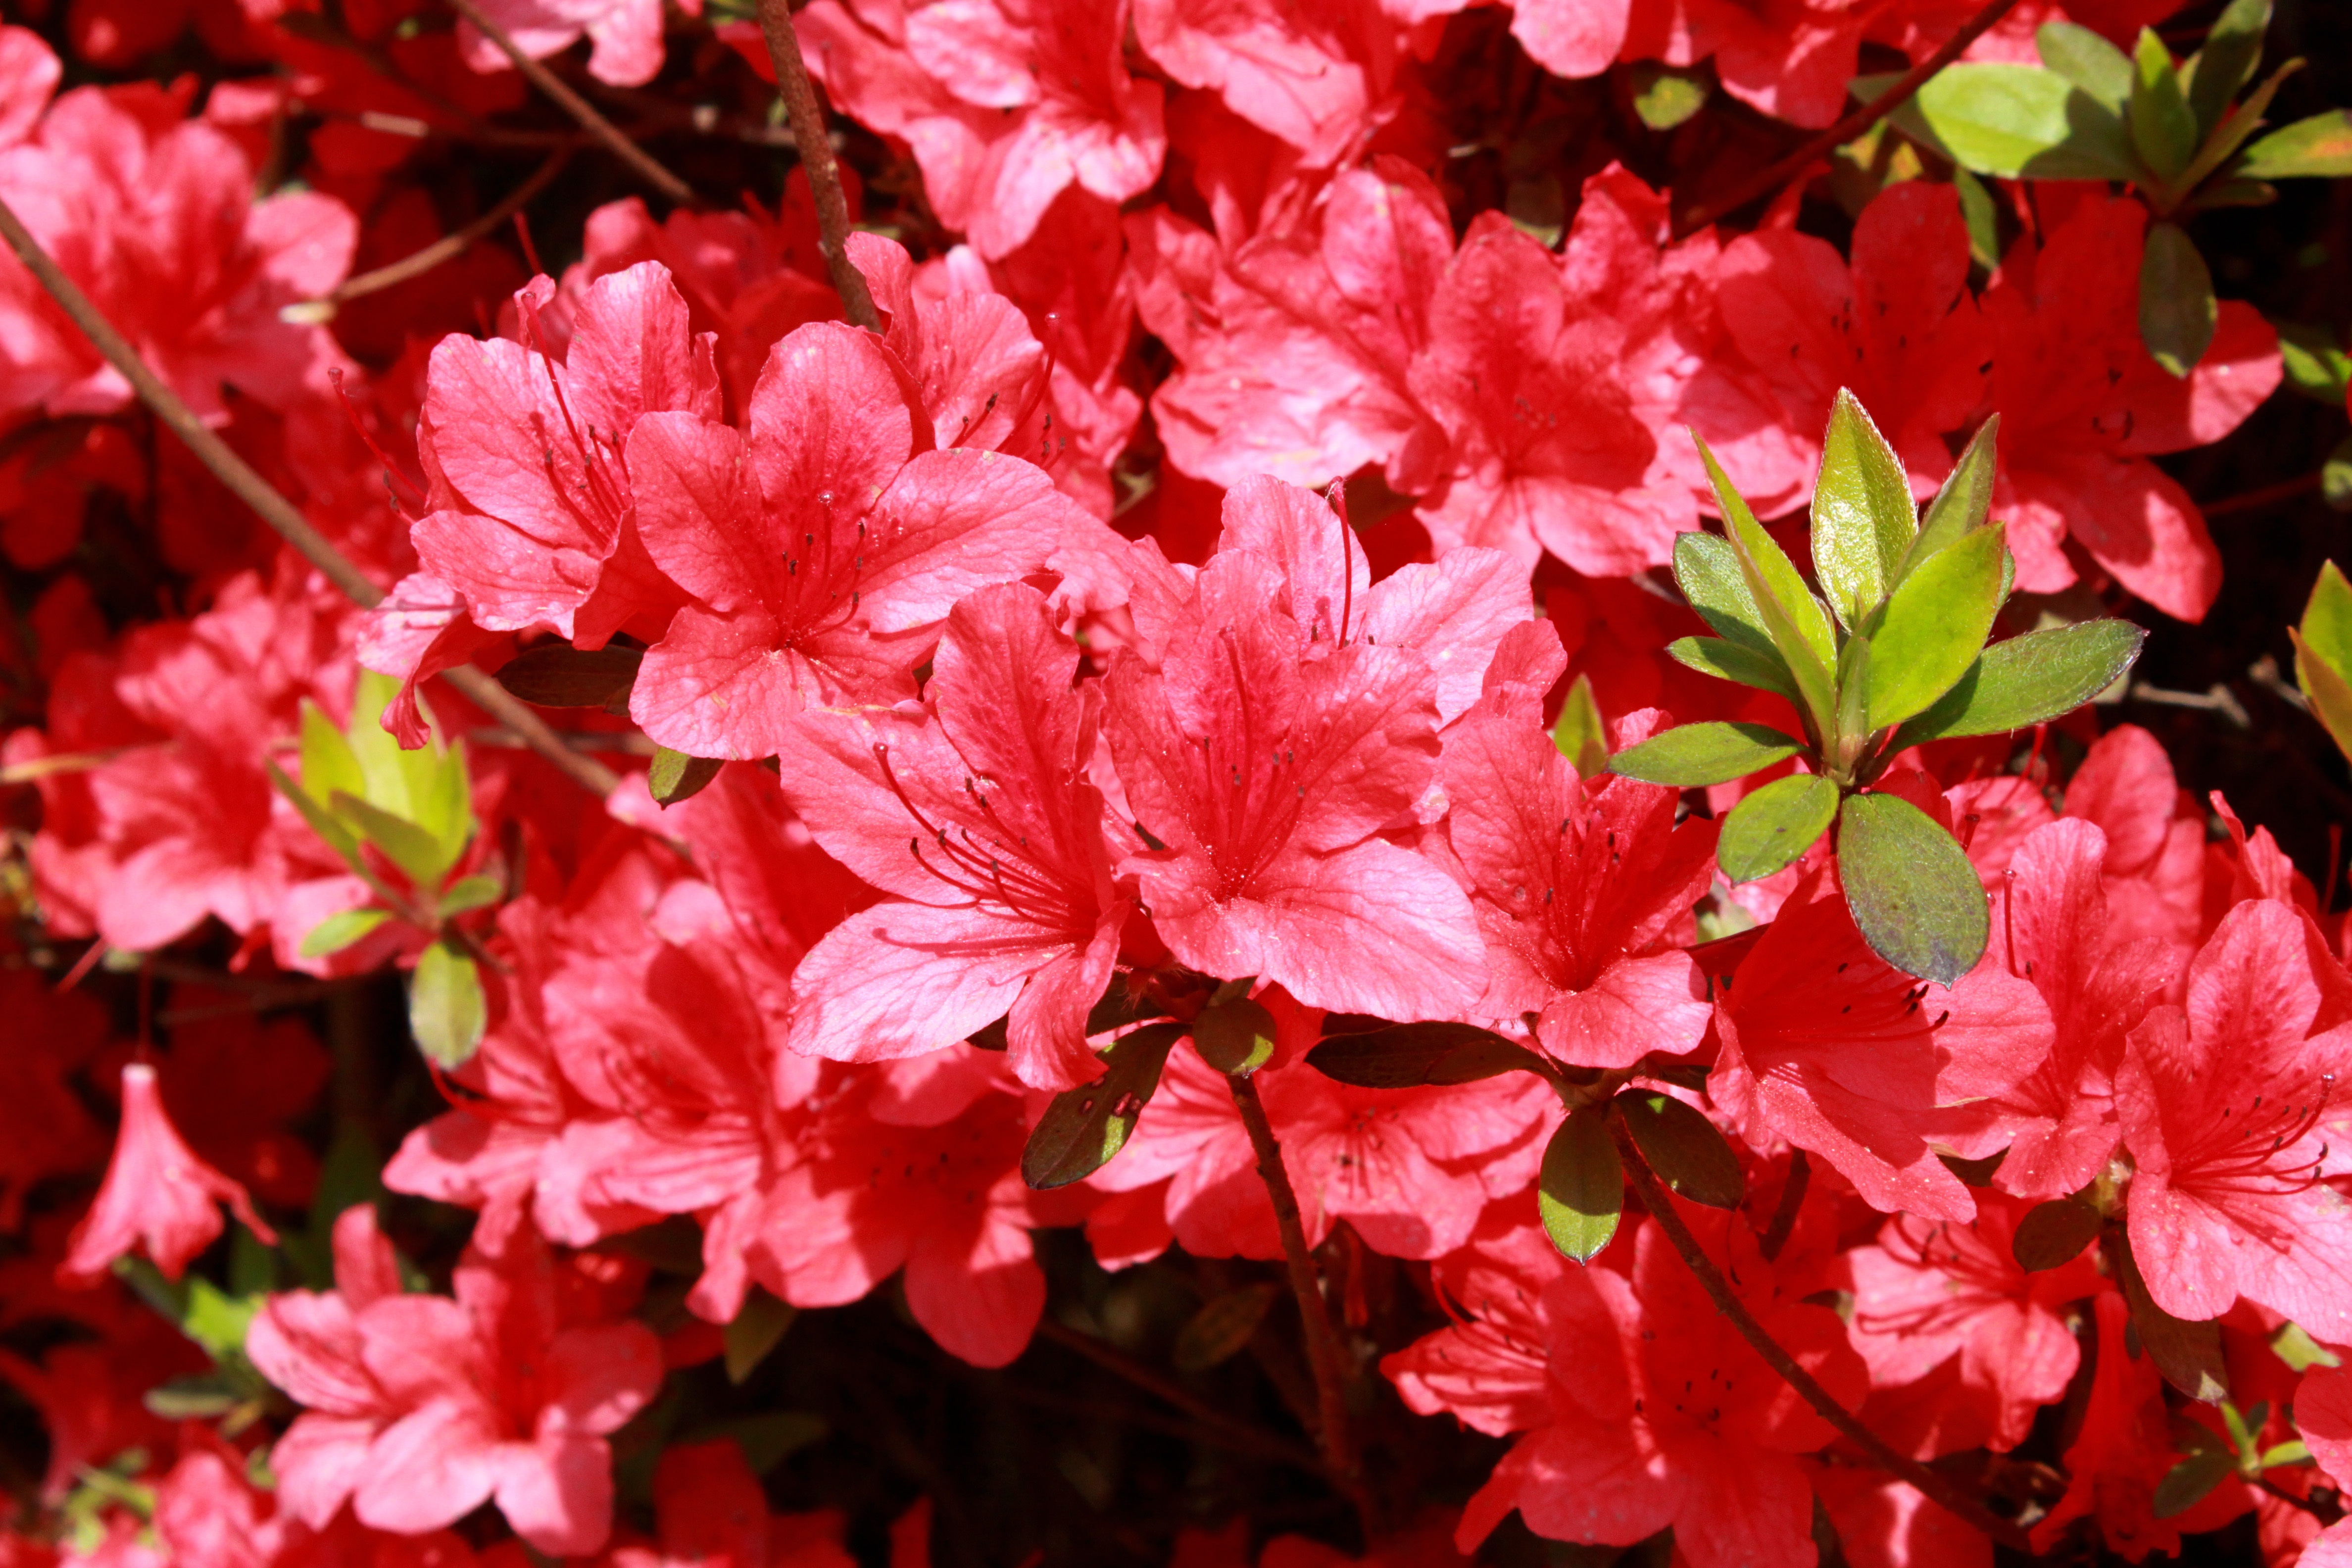
landscape, tree, nature, blossom, plant, flower, spring, park, garden, plants, flowers, korea, shrub, bright, rhododendron, beauty, beautiful, spring flowers, azalea, red flowers, hwasaham, flower tree, flowering plant, flower gardens, flower horn, woody plant, land plant